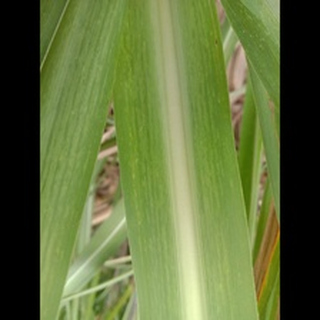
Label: sugarcane_mosaic